2022 Conservative Party of Canada leadership election

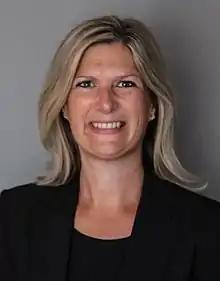
Leona Alleslev

Leona Alleslev, 54, is the former Deputy Leader of the Conservative Party of Canada (2019–2020), and former MP for Aurora—Oak Ridges—Richmond Hill (2015–2021). Before entering politics, Alleslev was an air force officer and corporate manager, having worked for IBM and Bombardier. She launched a campaign website on March 26, 2022, before becoming an approved contestant in mid-April. At the time, her campaign manager, Steve Gilchrist, said that they had collected the required signatures for Alleslev to become a verified contestant, but that the fundraising requirement of $300,000 was a "very high bar" which needed to be met in "very short time frame". He said it may be designed to exclude candidates from the leadership election. On April 29, 2022, Alleslev announced that she was withdrawing from the leadership election having failed to raise $300,000 required to pay the entry fee and deposit by that deadline. Alleslev had called for a significant increase to Canada's defence spending.